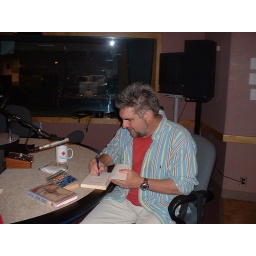
Paul Quarrington signs a copy of his book in studio.